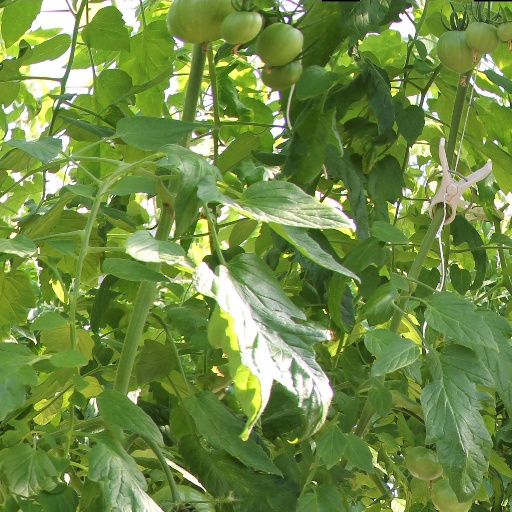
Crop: tomato